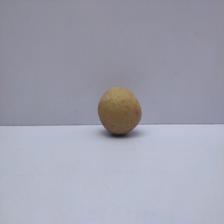
Size: Small